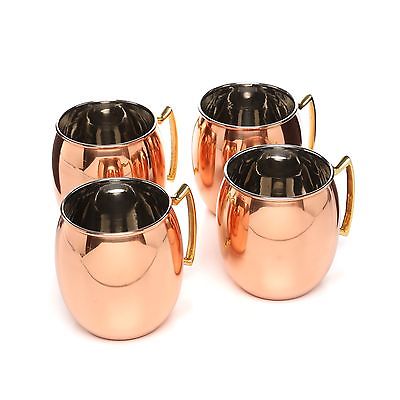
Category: mug